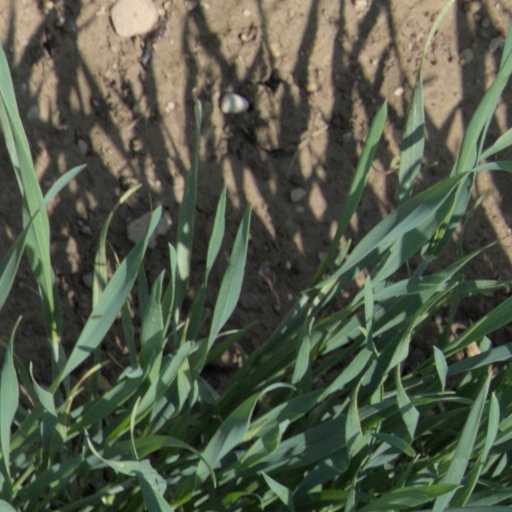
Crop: wheat